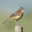
Label: bird